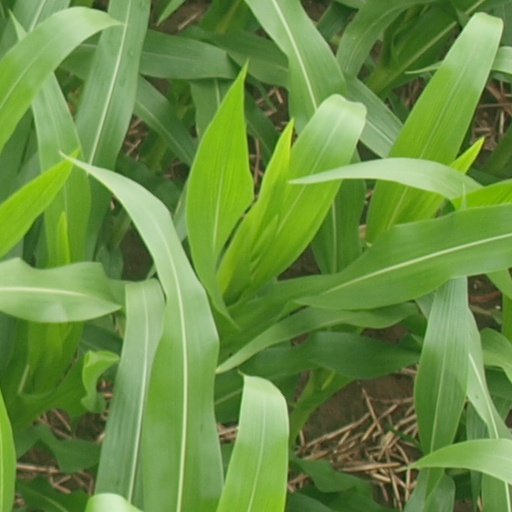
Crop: maize; corn